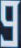
Number: 9